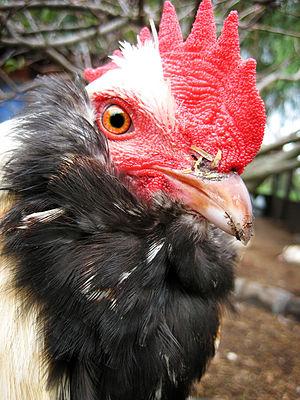
Faverolles est une commune française située dans le département d'Eure-et-Loir en région Centre-Val de Loire.
La faverolles est une race de poule originaire de la commune de Faverolles, Eure-et-Loir, dans le Centre-Val de Loire de la France. Elle est caractérisée par une silhouette puissante et un plumage abondant.